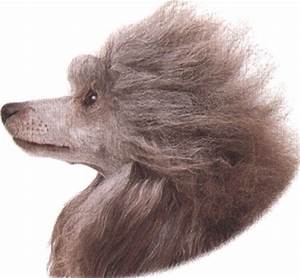
Label: dog